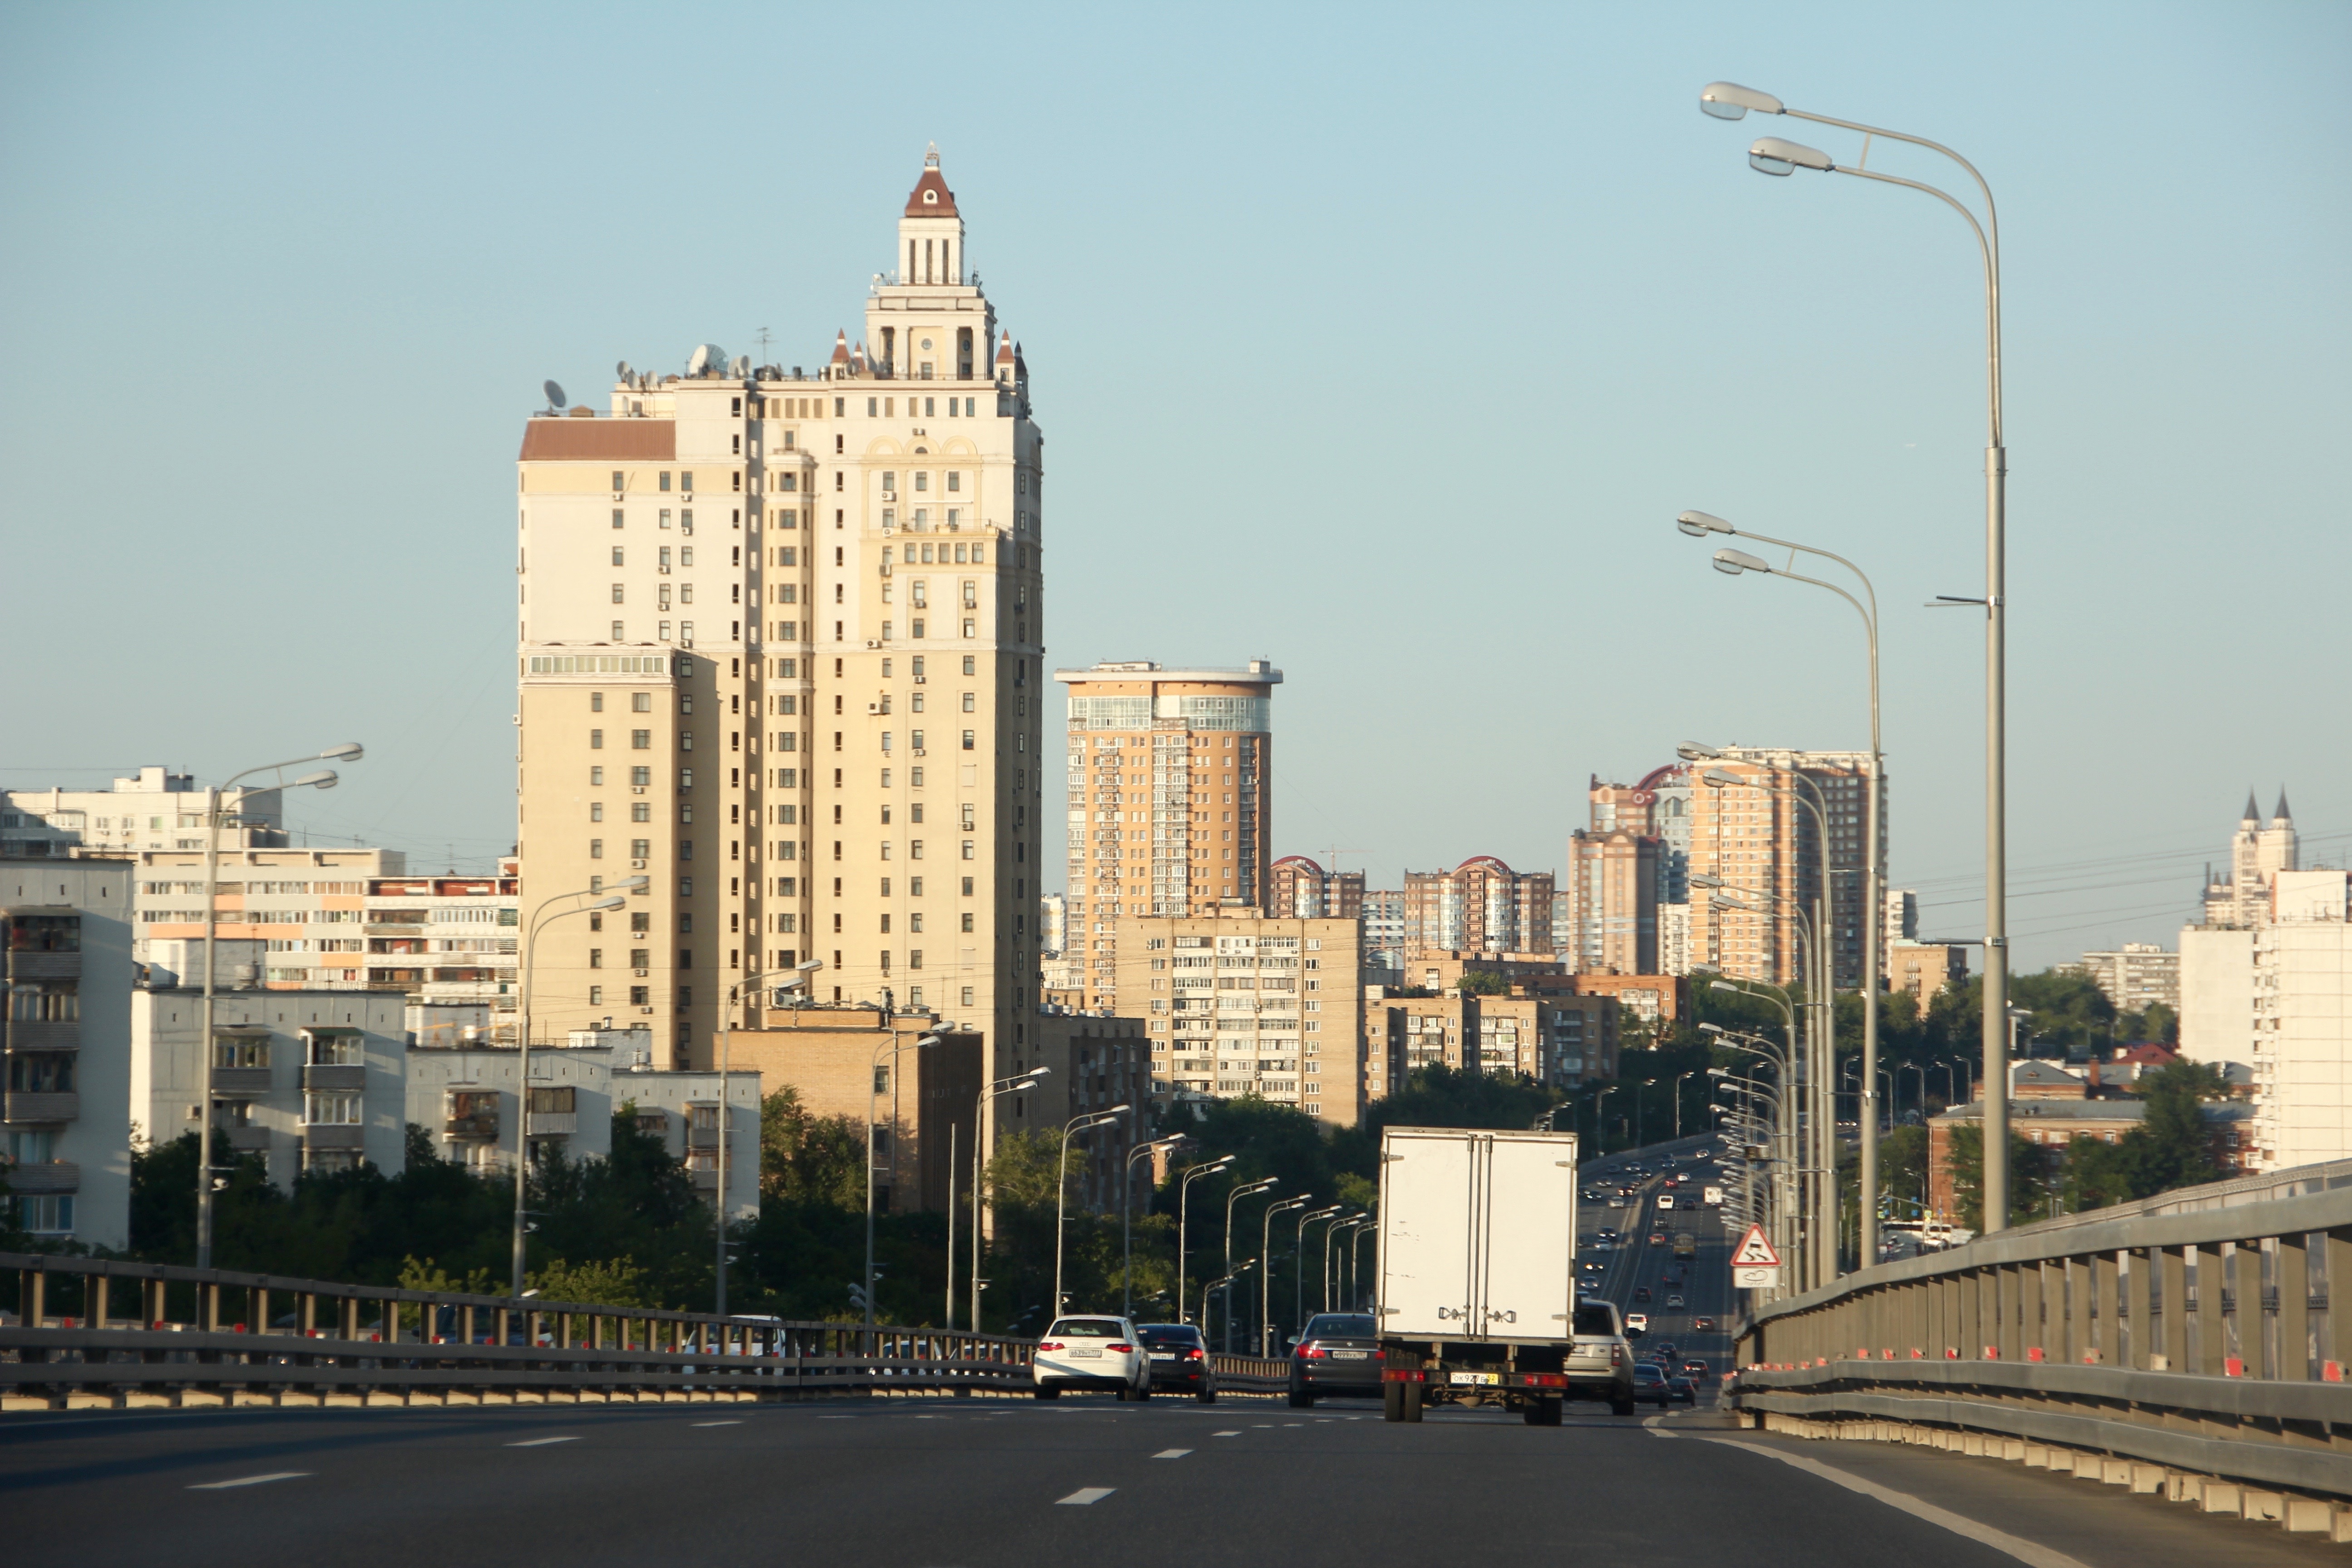
architecture, road, bridge, skyline, street, glass, highway, city, skyscraper, monument, cityscape, downtown, transport, tower, landmark, facade, tourism, lane, modern, office building, tower block, capital, skyscrapers, infrastructure, moscow, russia, historically, metropolis, east, soviet union, urban area, human settlement, metropolitan area